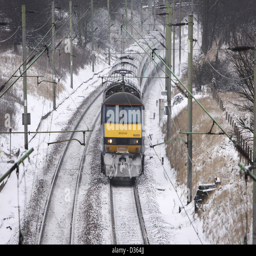
a train travelling through snow